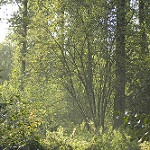
Scene: Outdoor